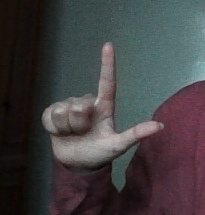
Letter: laam